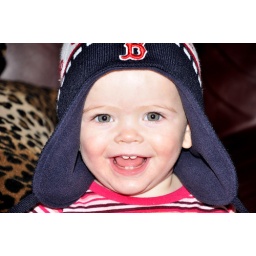
she loved the hat i put on her, and was walking so proud around the house.